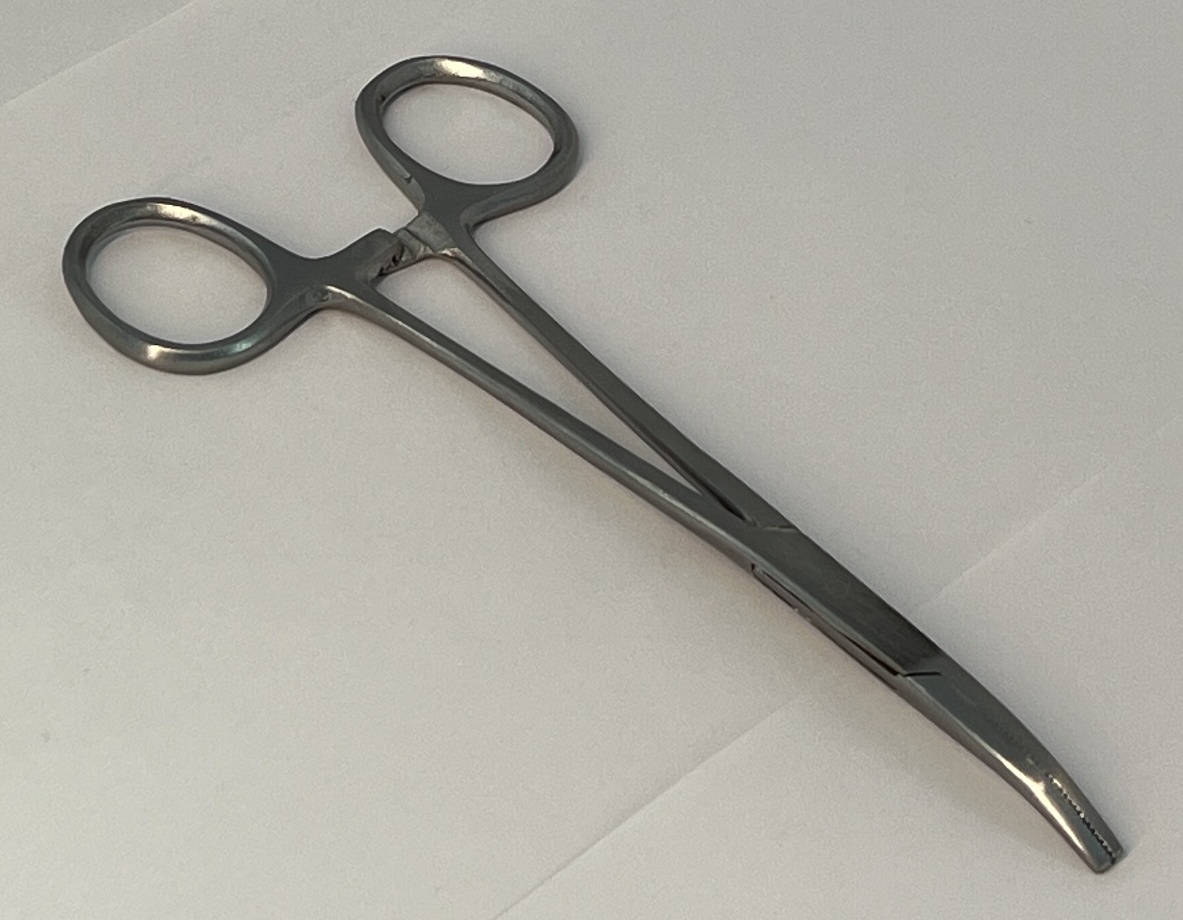
Hinged instrument state: closed